ES Sétif in African football

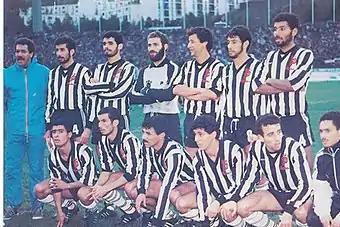
ES Sétif 1989–90 with From Left to Right: Stand Up : Serrar - Boulehdjilet - Osmani - Nabti - Zorgane - Bernaoui. Sitting Bendjabellah - Rahmani - Adjissa - Gharib - Adjas. This team participated in the 1988 African Cup of Champions Clubs.

ES Sétif whose team has regularly taken part in Confederation of African Football (CAF) competitions. Qualification for Algerian clubs is determined by a team's performance in its domestic league and cup competitions, ES Sétif have regularly qualified for the primary African competition, the African Cup, by winning the Ligue Professionnelle 1. ES Sétif have also achieved African qualification via the Algerian Cup and have played in the former African Cup Winners' Cup. the first match was against Kampala City FC and it ended in a 1–0 loss, As for the biggest win was in 1991 against ASC Linguère 7–1, and biggest loss was against Union Douala 5–0 in 1981. After six years of absence, ES Setif returned to continental competitions, this time in the African Cup of Champions Clubs, for the first time The following year and in the same competition, despite falling to the second division, Les Aigles Noirs managed to achieve the title for the first time against Iwuanyanwu Nationale of Nigeria and after the defeat in the First leg 1–0, they achieved an overwhelming victory in the Second leg 4–0 in a match that took place at Stade du 17 Juin in Constantine, After that, they met with Al Sadd SC in the final of the Afro-Asian Club Championship, and won the title for the first time, which is the only one of its kind in the history of Algerian football. In 1991 ES Sétif participated in the last continental participation in the twentieth century, where it reached the semi-finals, and in the Second round, Malik Zorgane scored the first hat-trick for ES Sétif against SC Gagnoa.